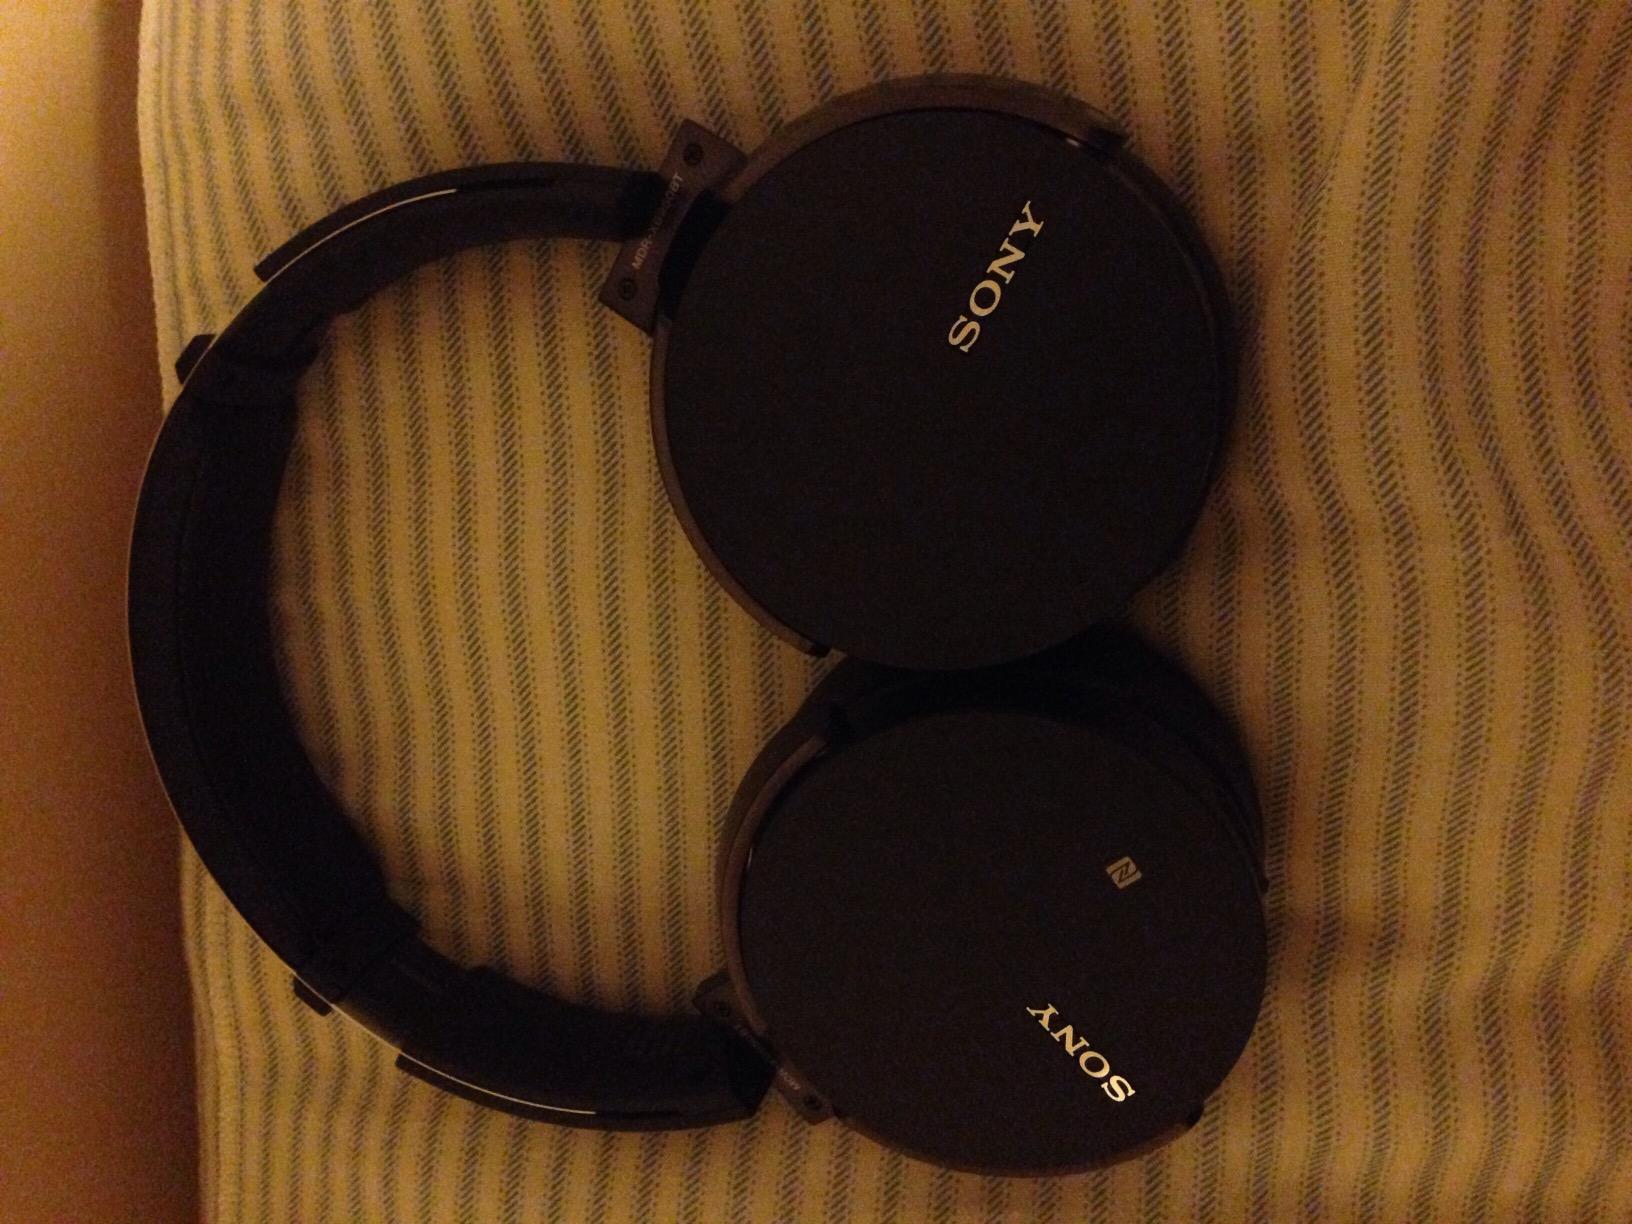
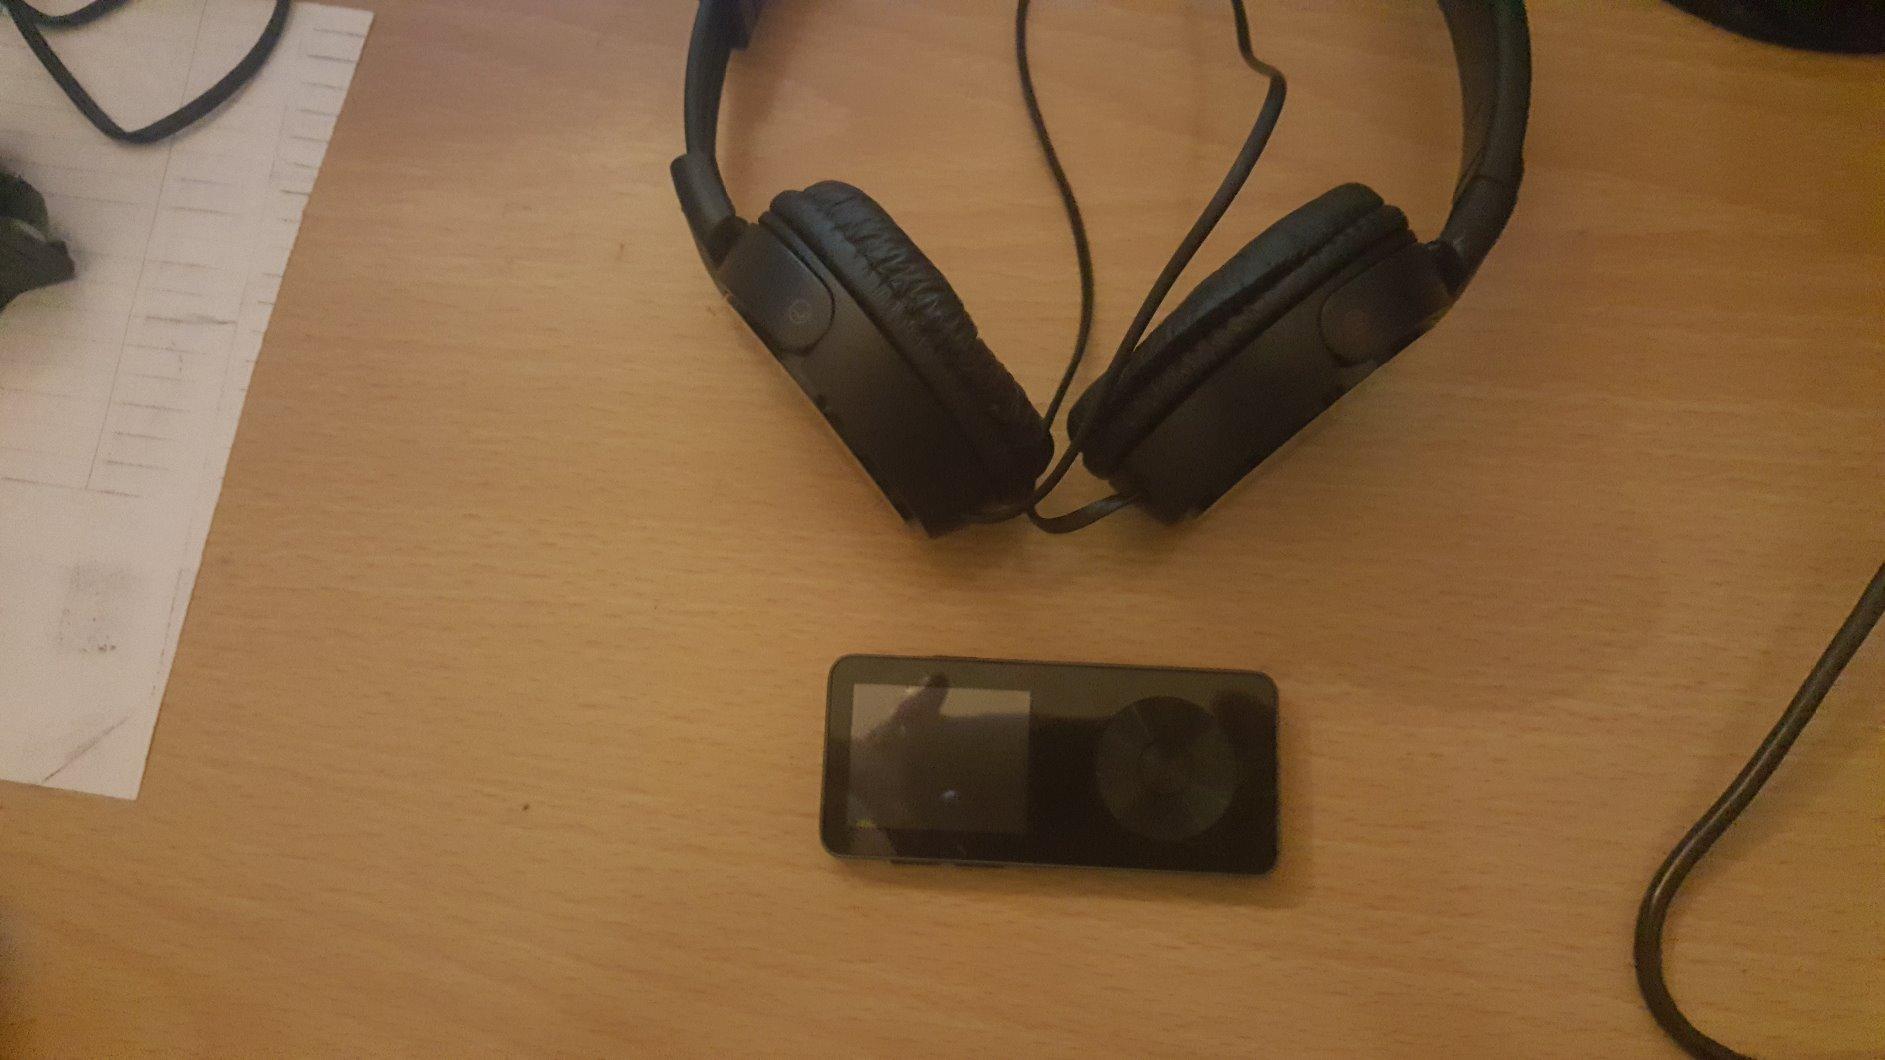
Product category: headphones
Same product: no